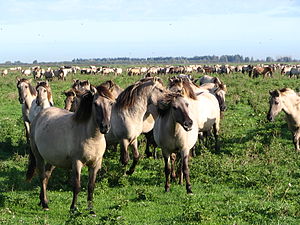
Rewilding
800–1150 vilde konikheste i Oostvaardersplassen, et 56 km² naturudviklingsområde i Nederland
Rewilding er et internationalt begreb som specielt bruges inden for naturforskning og naturbeskyttelse og beskriver det at tilbageføre naturen til dens oprindelige vilde tilstand. Udtrykket opstod da kampen for at modvirke menneskeskabte ændringer i økosystemerne begyndte.